Margaret Miller Brown

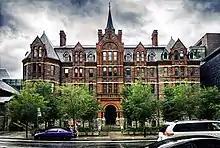
The Royal Conservatory of Music

Brown taught at the Toronto Conservatory of Music (later renamed The Royal Conservatory of Music) from 1924 to 1969. She also taught at the University of Toronto. With her students, Brown was known as a "tough taskmistress" and "extremely rigid in her musical viewpoint". According to a biographer of John Arpin, whose parents engaged Brown for private lessons when he was 14 years old: "Her concept of teaching was to have her students play pieces from a very narrow curriculum, which she selected, using fingering exactly as written, but with 'feeling'". This approach did not satisfy the young Arpin's desire to explore and experiment with a variety of styles besides classical music.